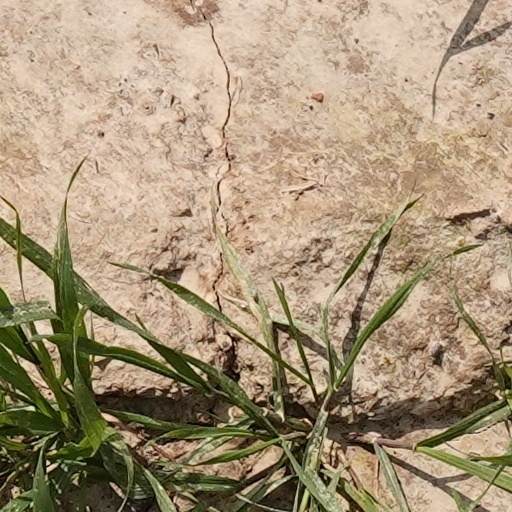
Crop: wheat